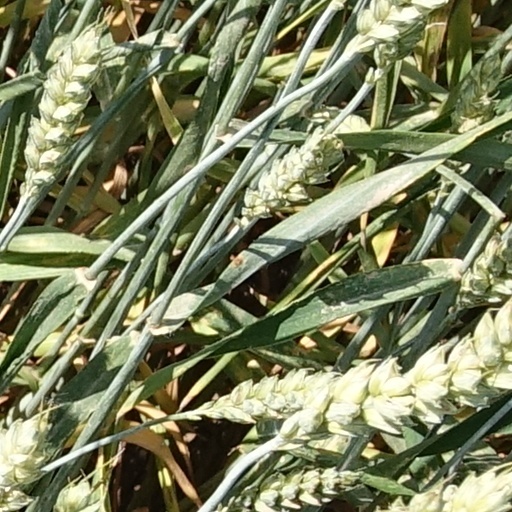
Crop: wheat